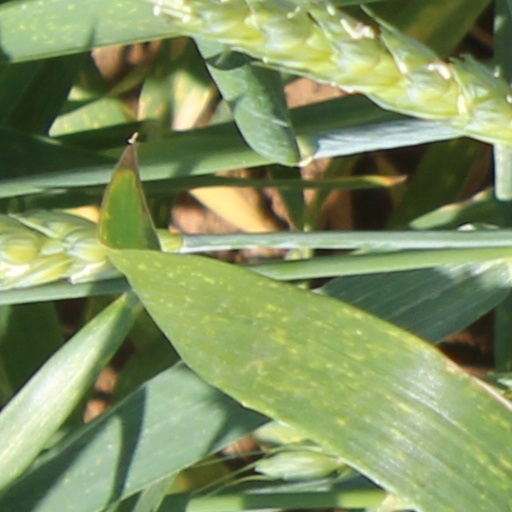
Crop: wheat